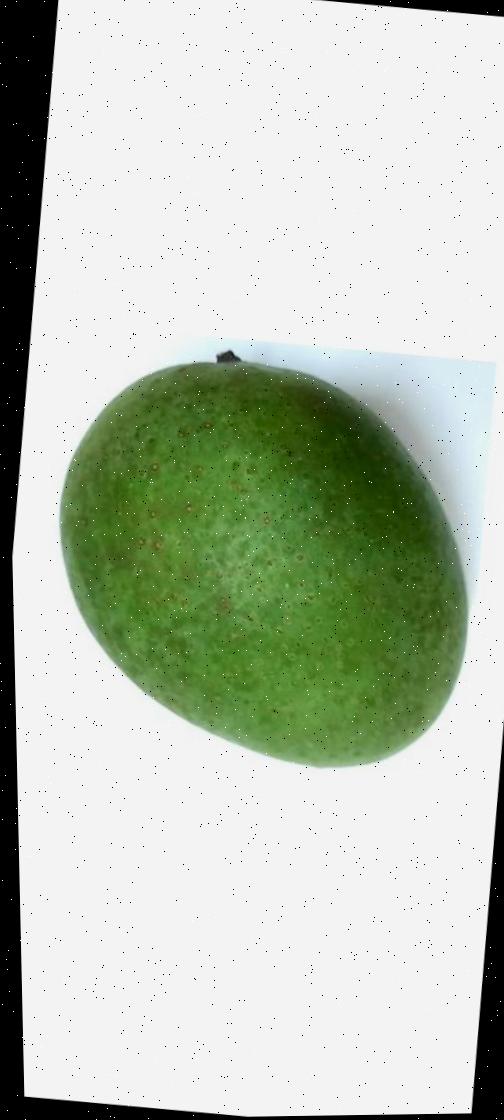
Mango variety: Ashshina Zhinuk